Batalha do Museu

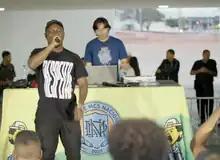
Douglas Din and Emtee Beats at the 2022 Brasília state MC battle competition

Every year, Batalha do Museu holds a competition among MCs from Brasília to select one for the National MC Battle Competition, which is usually held at Belo Horizonte. Therefore, the MC representing Brasília will have a chance to become Brazil's champion MC. In 2019, Brasília's winner was rapper Hate Aleatório. 16 MCs participated in the competition and Emtee Beats was the event's DJ, playing the instrumentals utilized in the battles. The final was between Hate and MC Jhon.